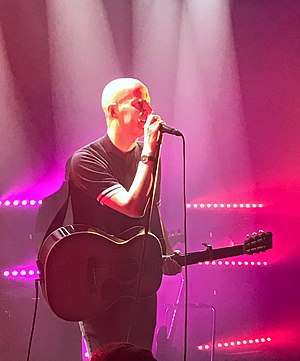
Jens Unmack
Jens Unmack
Jens Unmack Larsen er dansk sanger og sangskriver. Han er mest kendt som forsanger i musikgruppen Love Shop, men har også udgivet flere soloalbums.